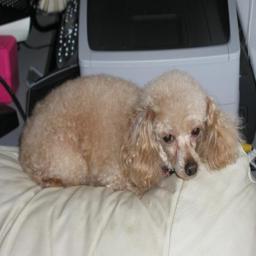
Animal: dogs